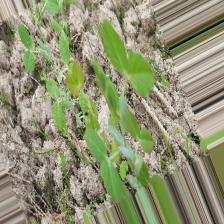
Label: Normal